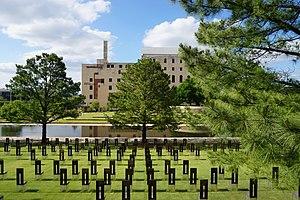
Le Mémorial national d'Oklahoma City est un monument commémoratif situé dans le centre-ville d'Oklahoma City, aux États-Unis, inauguré le 19 avril 2000.